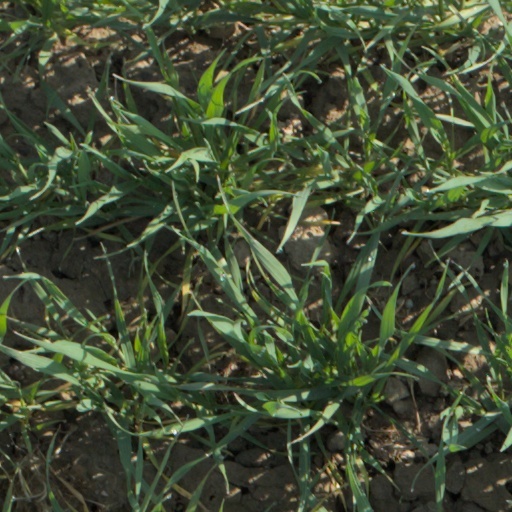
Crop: wheat